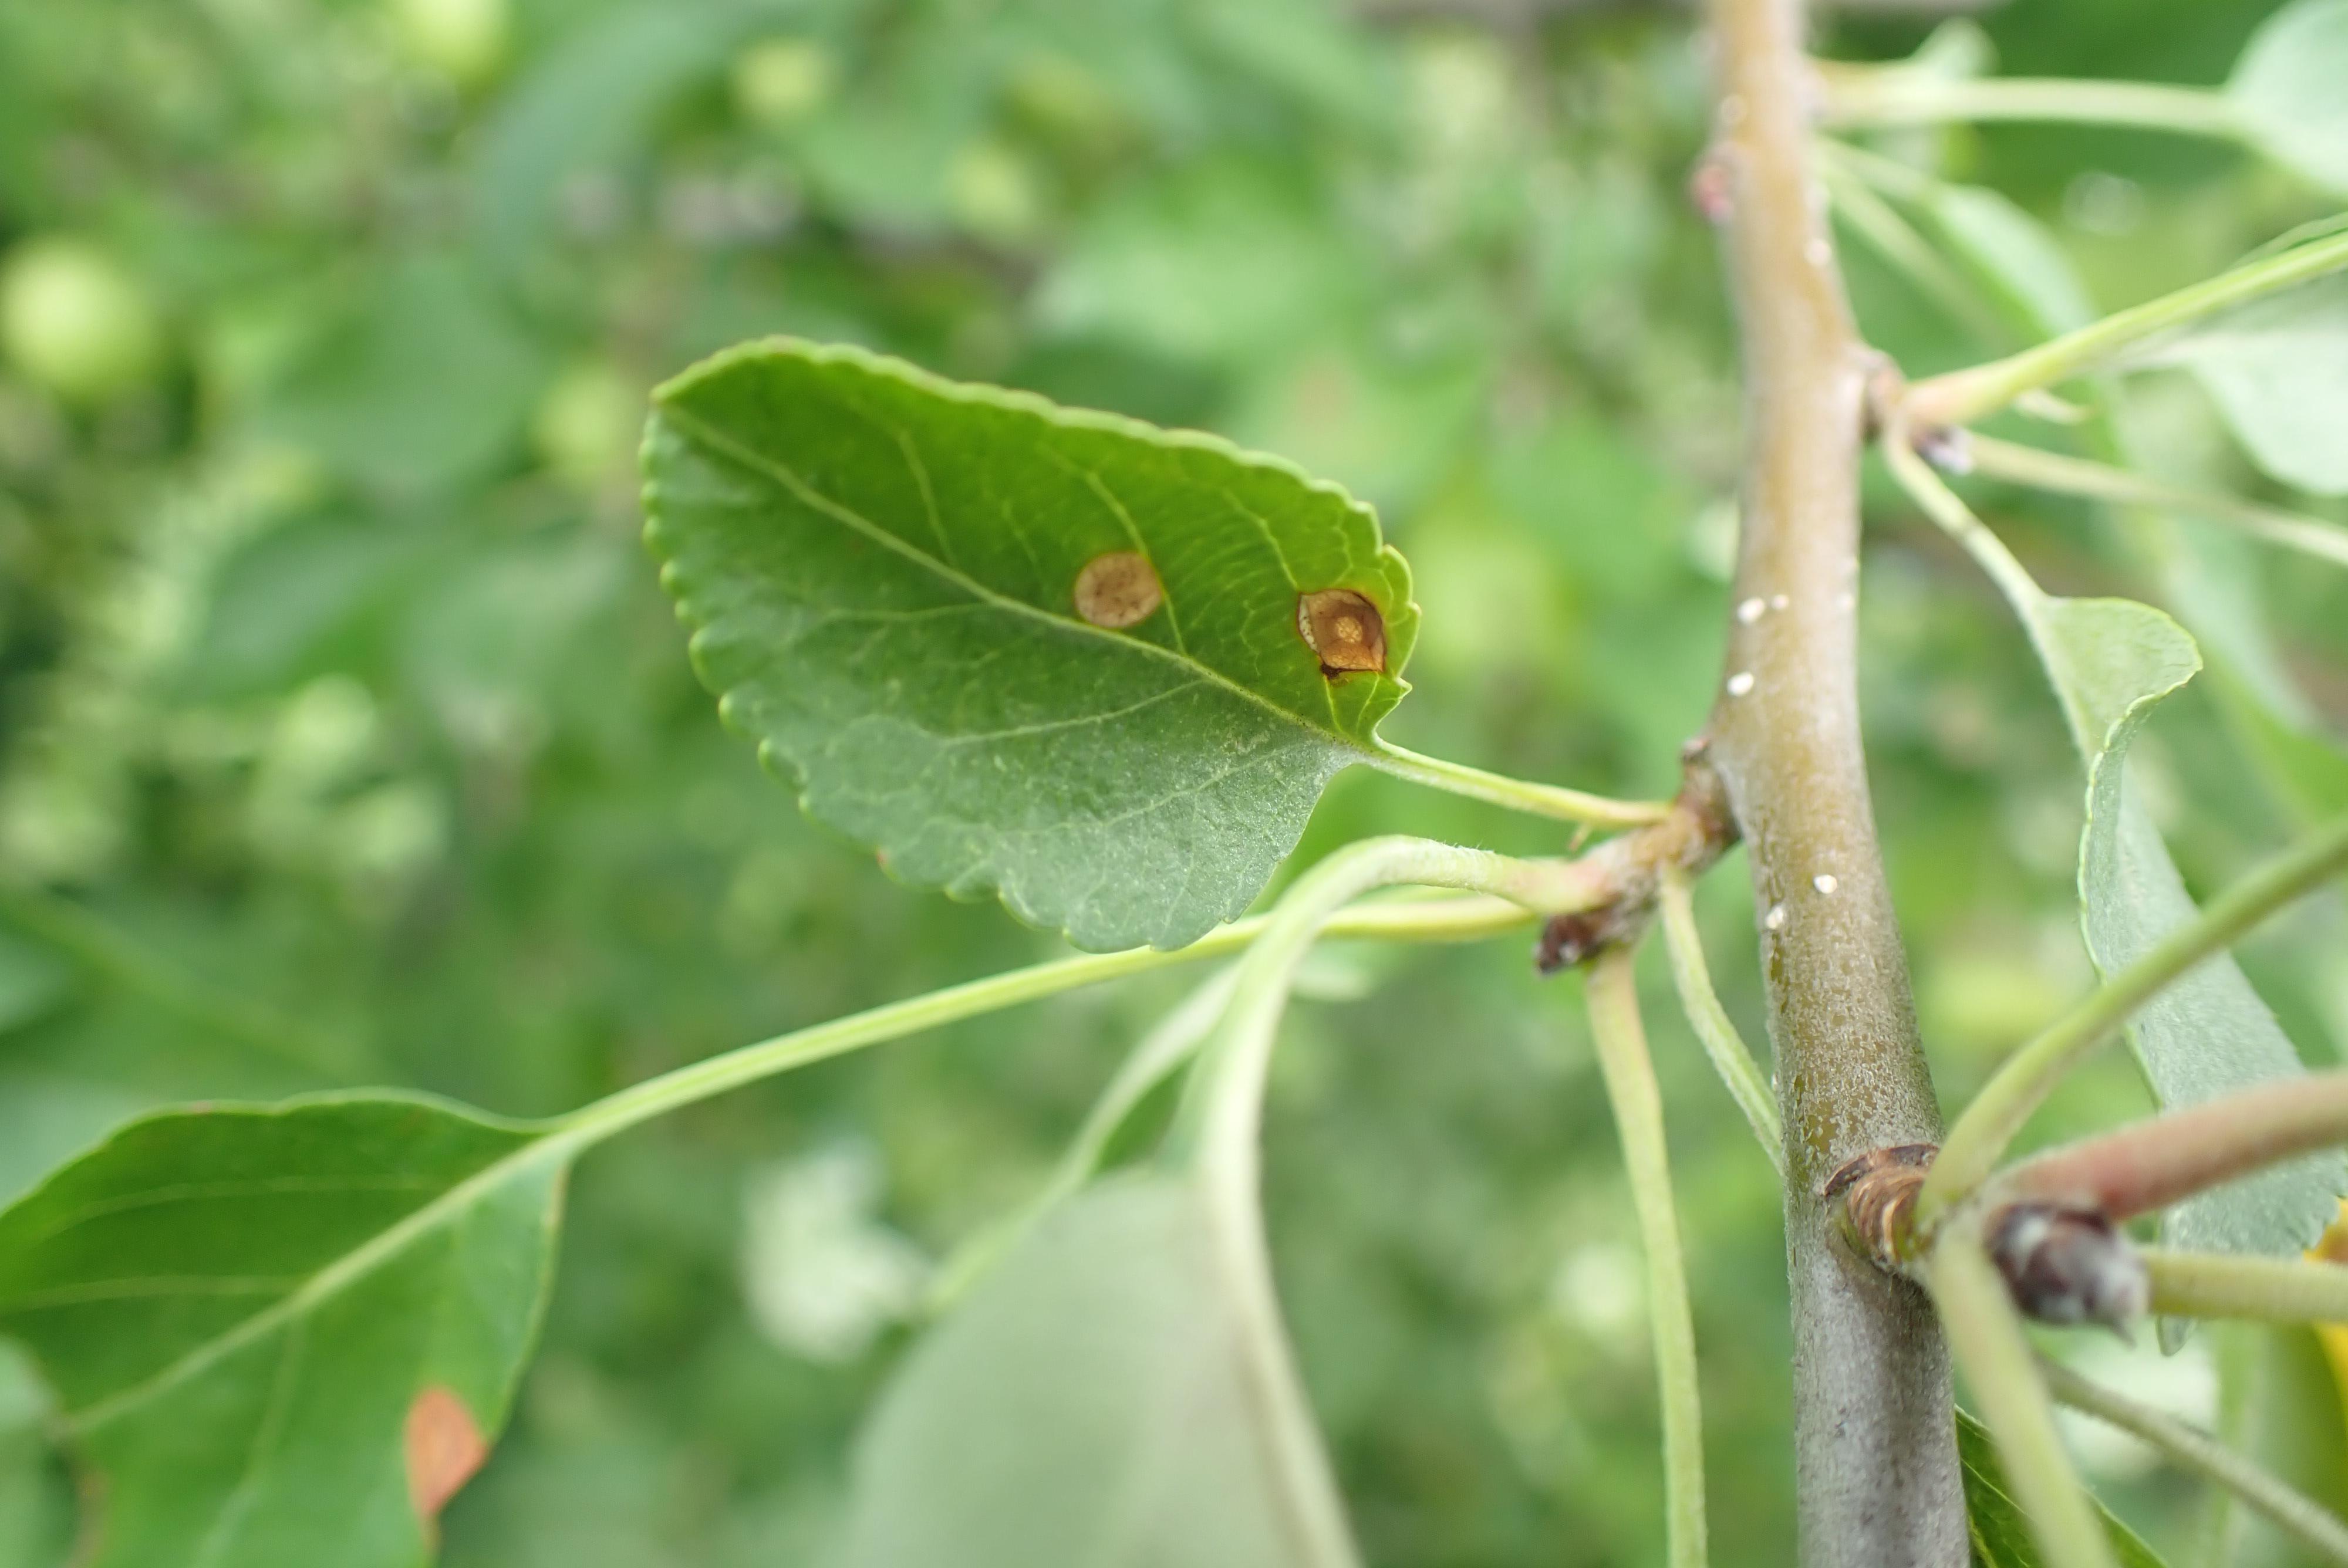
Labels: frog_eye_leaf_spot